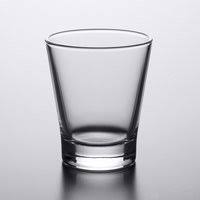
Label: glass